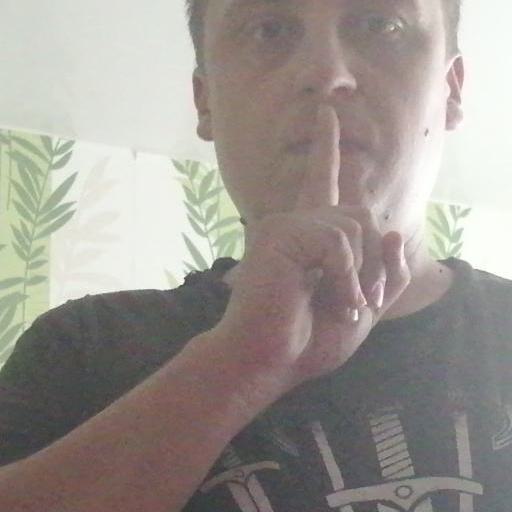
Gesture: mute